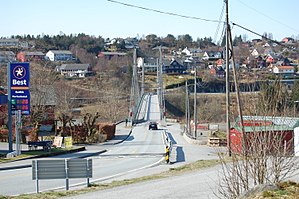
Alversund
Alversund bro over Alverstraumen i Alversund
Alversund er en by, i den tidligere Lindås, nu Alver kommune, beliggende ved udløbet af Alverstraumen i Nordhordland i Vestland fylke i Norge. På stedet er der kirke og børneskole.